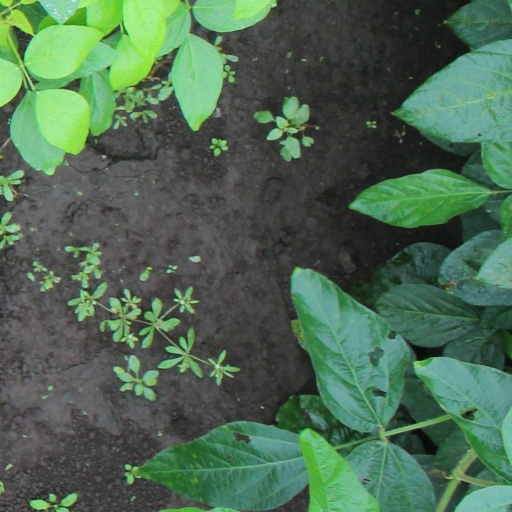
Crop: soybean